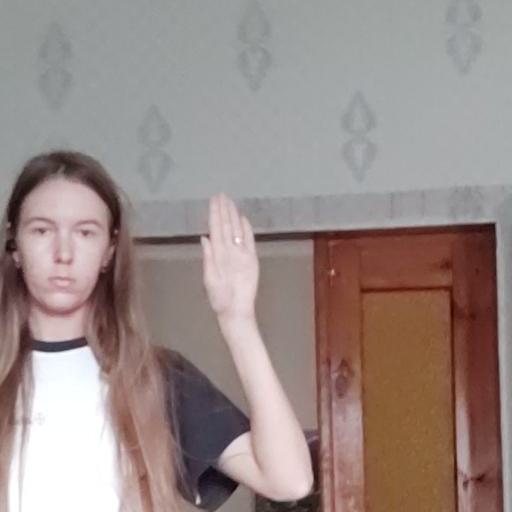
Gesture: stop